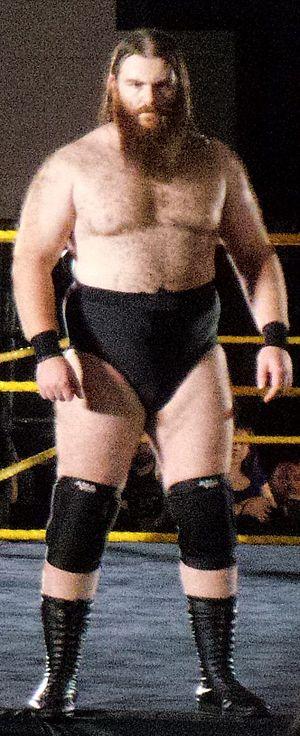
Damian Mackle est un catcheur nord-irlandais plus connu sous le nom de Killian Dain. Il travaille actuellement à la World Wrestling Entertainment. dans la division NXT.